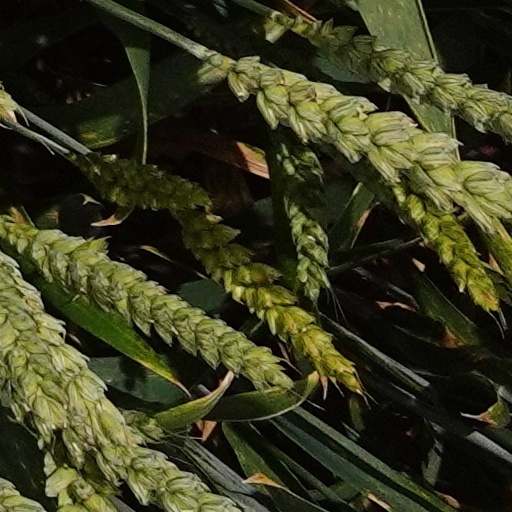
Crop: wheat